Shepherds' Crusade (1320)

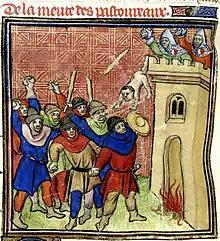
Pastoureaux killing 500 Jews at Verdun-sur-Garonne in 1320

The Shepherds' Crusade of 1320 or the Pastoureaux or Pastorelli of 1320 was a popular crusade in Normandy in June 1320. It originally began when a large group of common-folk banded together to preach a crusade after a teenage shepherd said he was visited by the Holy Spirit. Initially aiming to help the Reconquista of Iberia, it failed to gain support from the church or nobility and instead murdered hundreds of Jews in France and Aragon, in Northern Spain.